National College of Arts

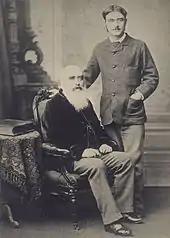
John Lockwood Kipling, first principal of the college with his son Rudyard Kipling.

The institute was originally founded in 1876 as the "Mayo School of Industrial Arts" and was one of the two art colleges created by the British crown in British India in reaction to the Arts & Crafts Movement. It was named in honor of the recently assassinated British Viceroy Lord Mayo in 1876. John Lockwood Kipling became the school's first principal and was also appointed as the first curator of the Lahore Museum which opened the same year in an adjacent building. In 1958, the school was renamed the National College of Arts and Mian Barkat Ali was appointed as principal. Designated the premier art institution in the country, it was transferred to the Ministry of Education from the Ministry Industries in the 1960s. It received degree-awarding status in 1985 and created its first graduate programs in 1999. In 2011, the college received its own charter and became a degree awarding institute (DAI).